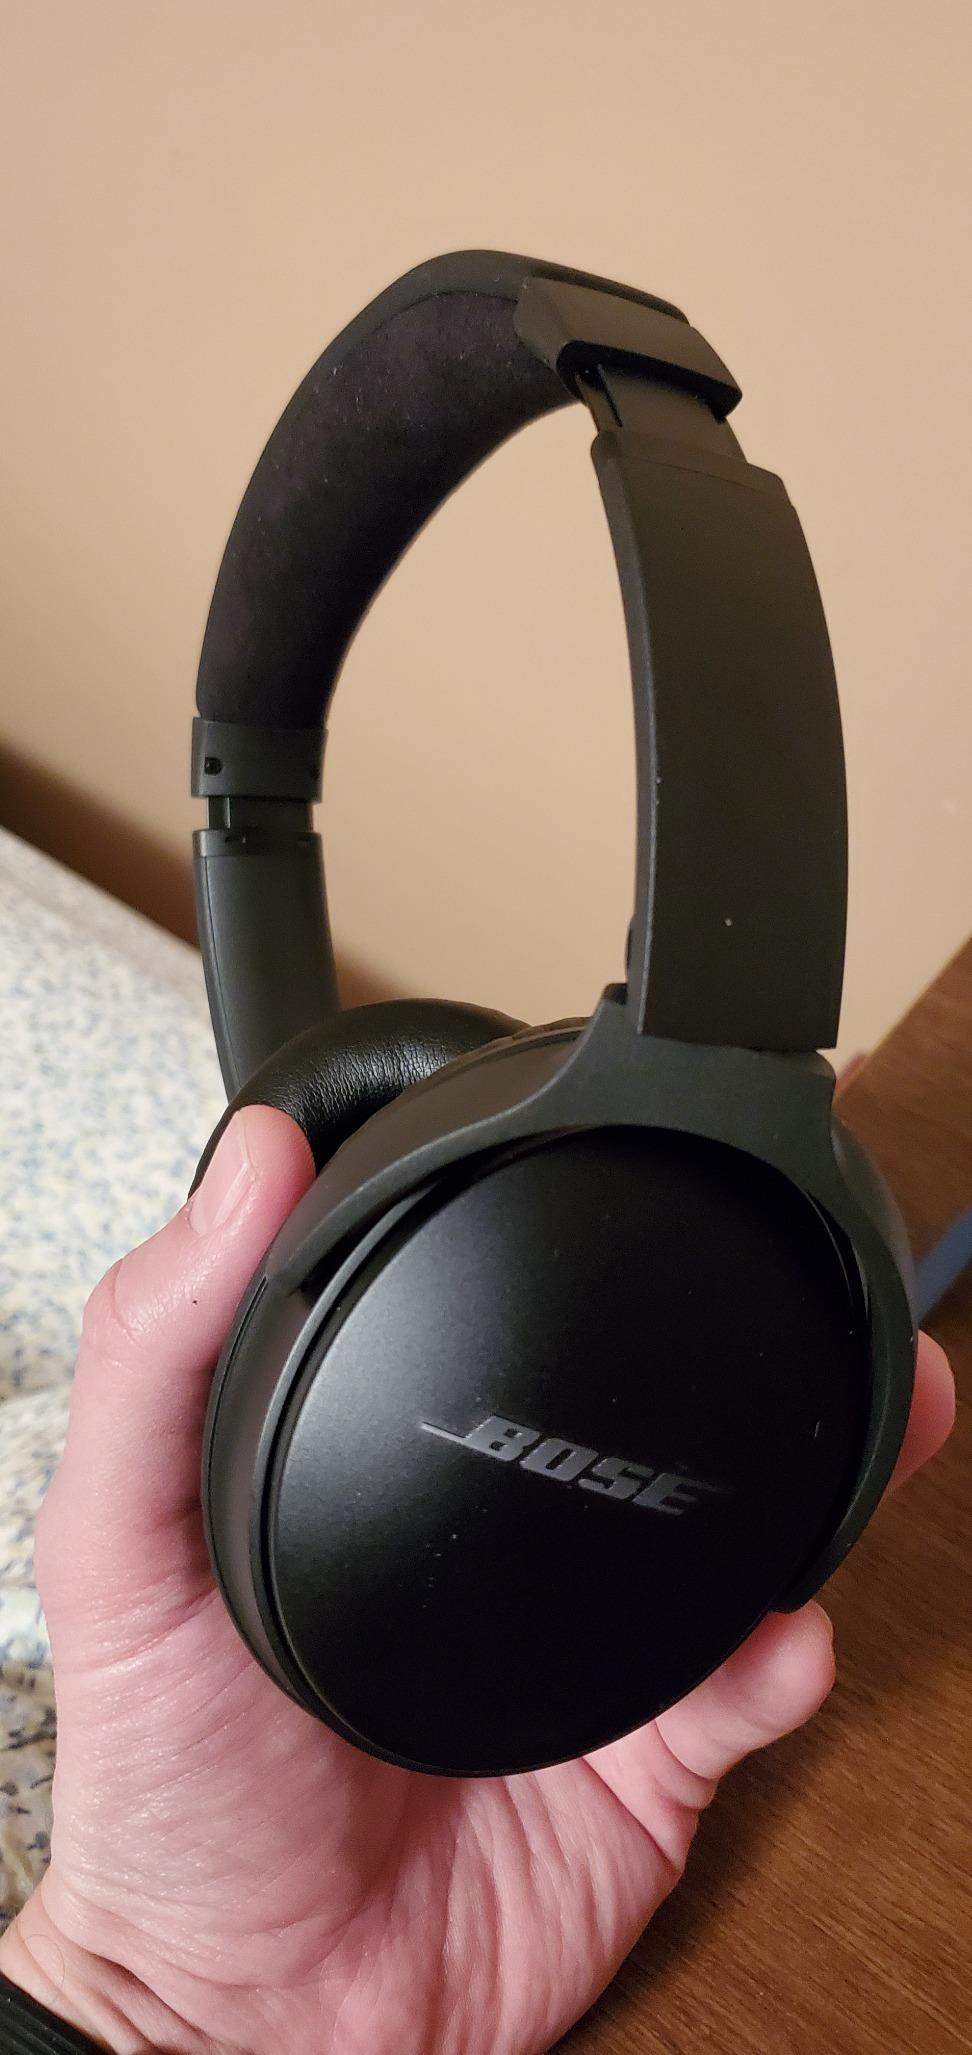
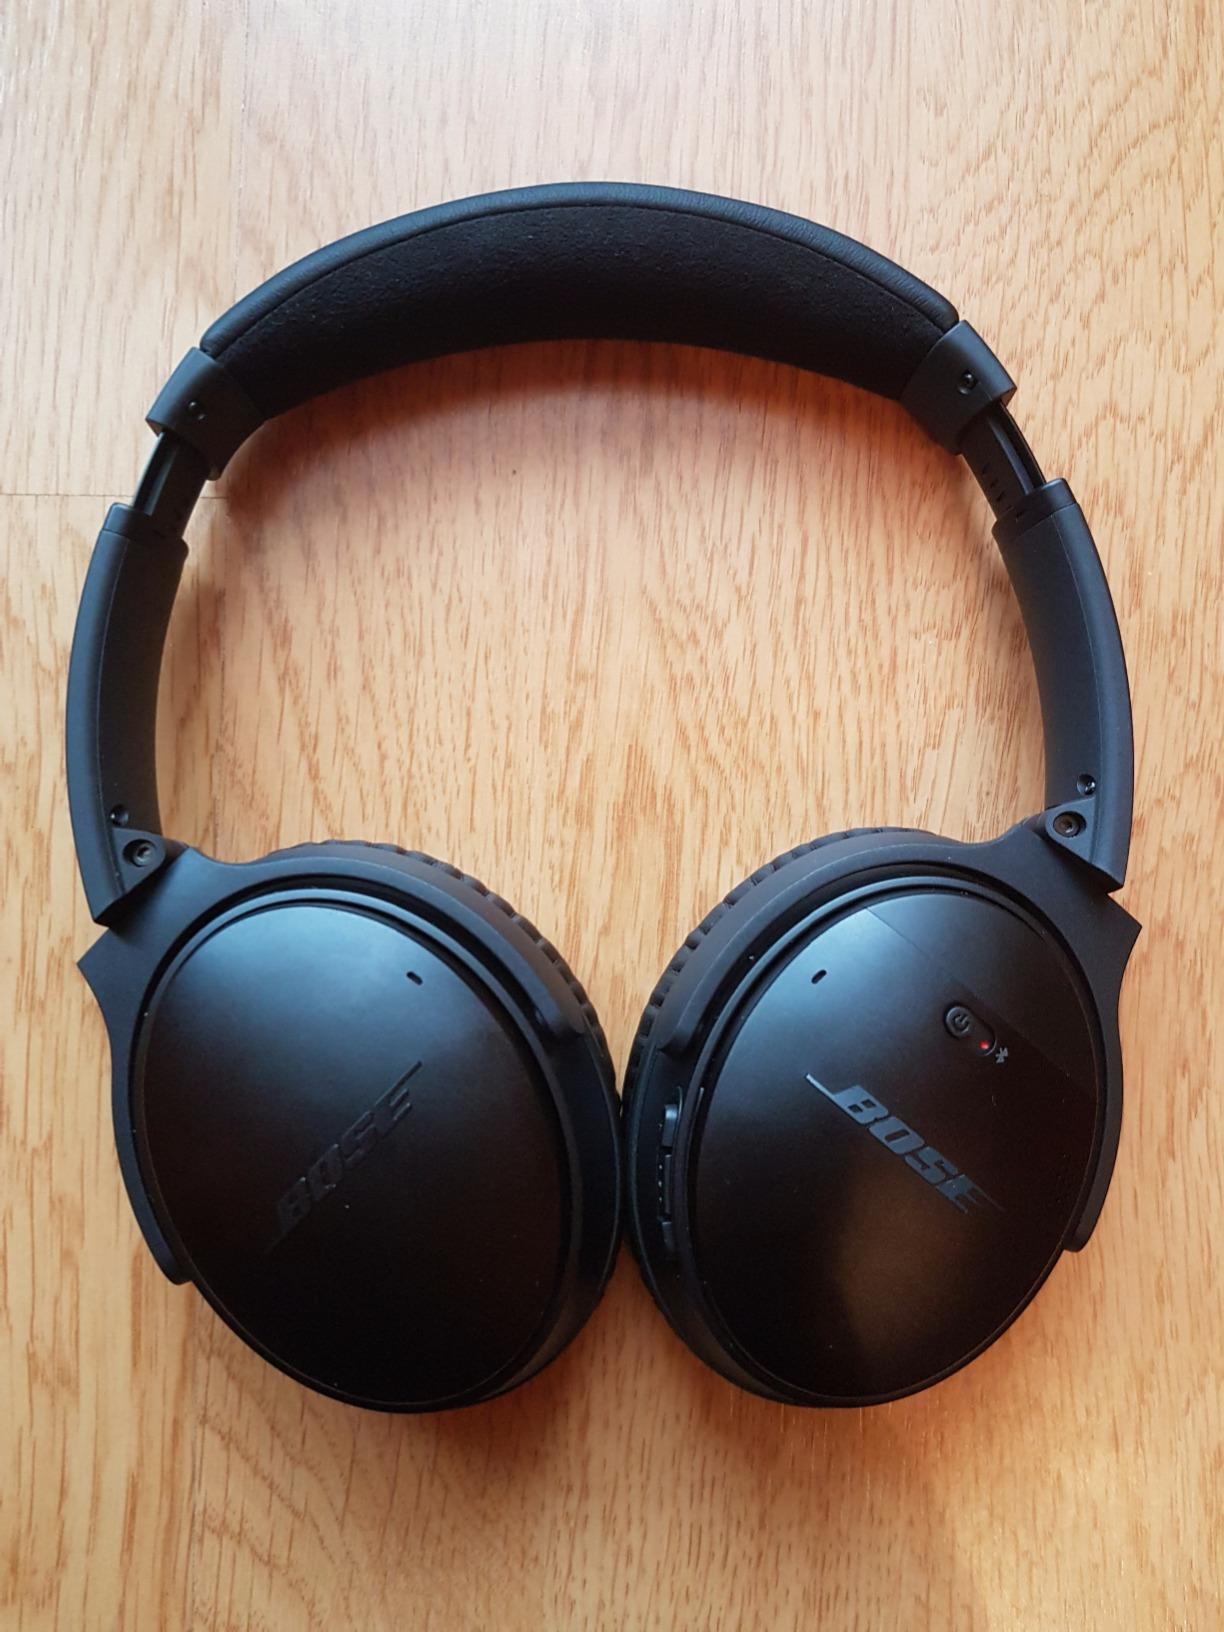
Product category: headphones
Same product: yes